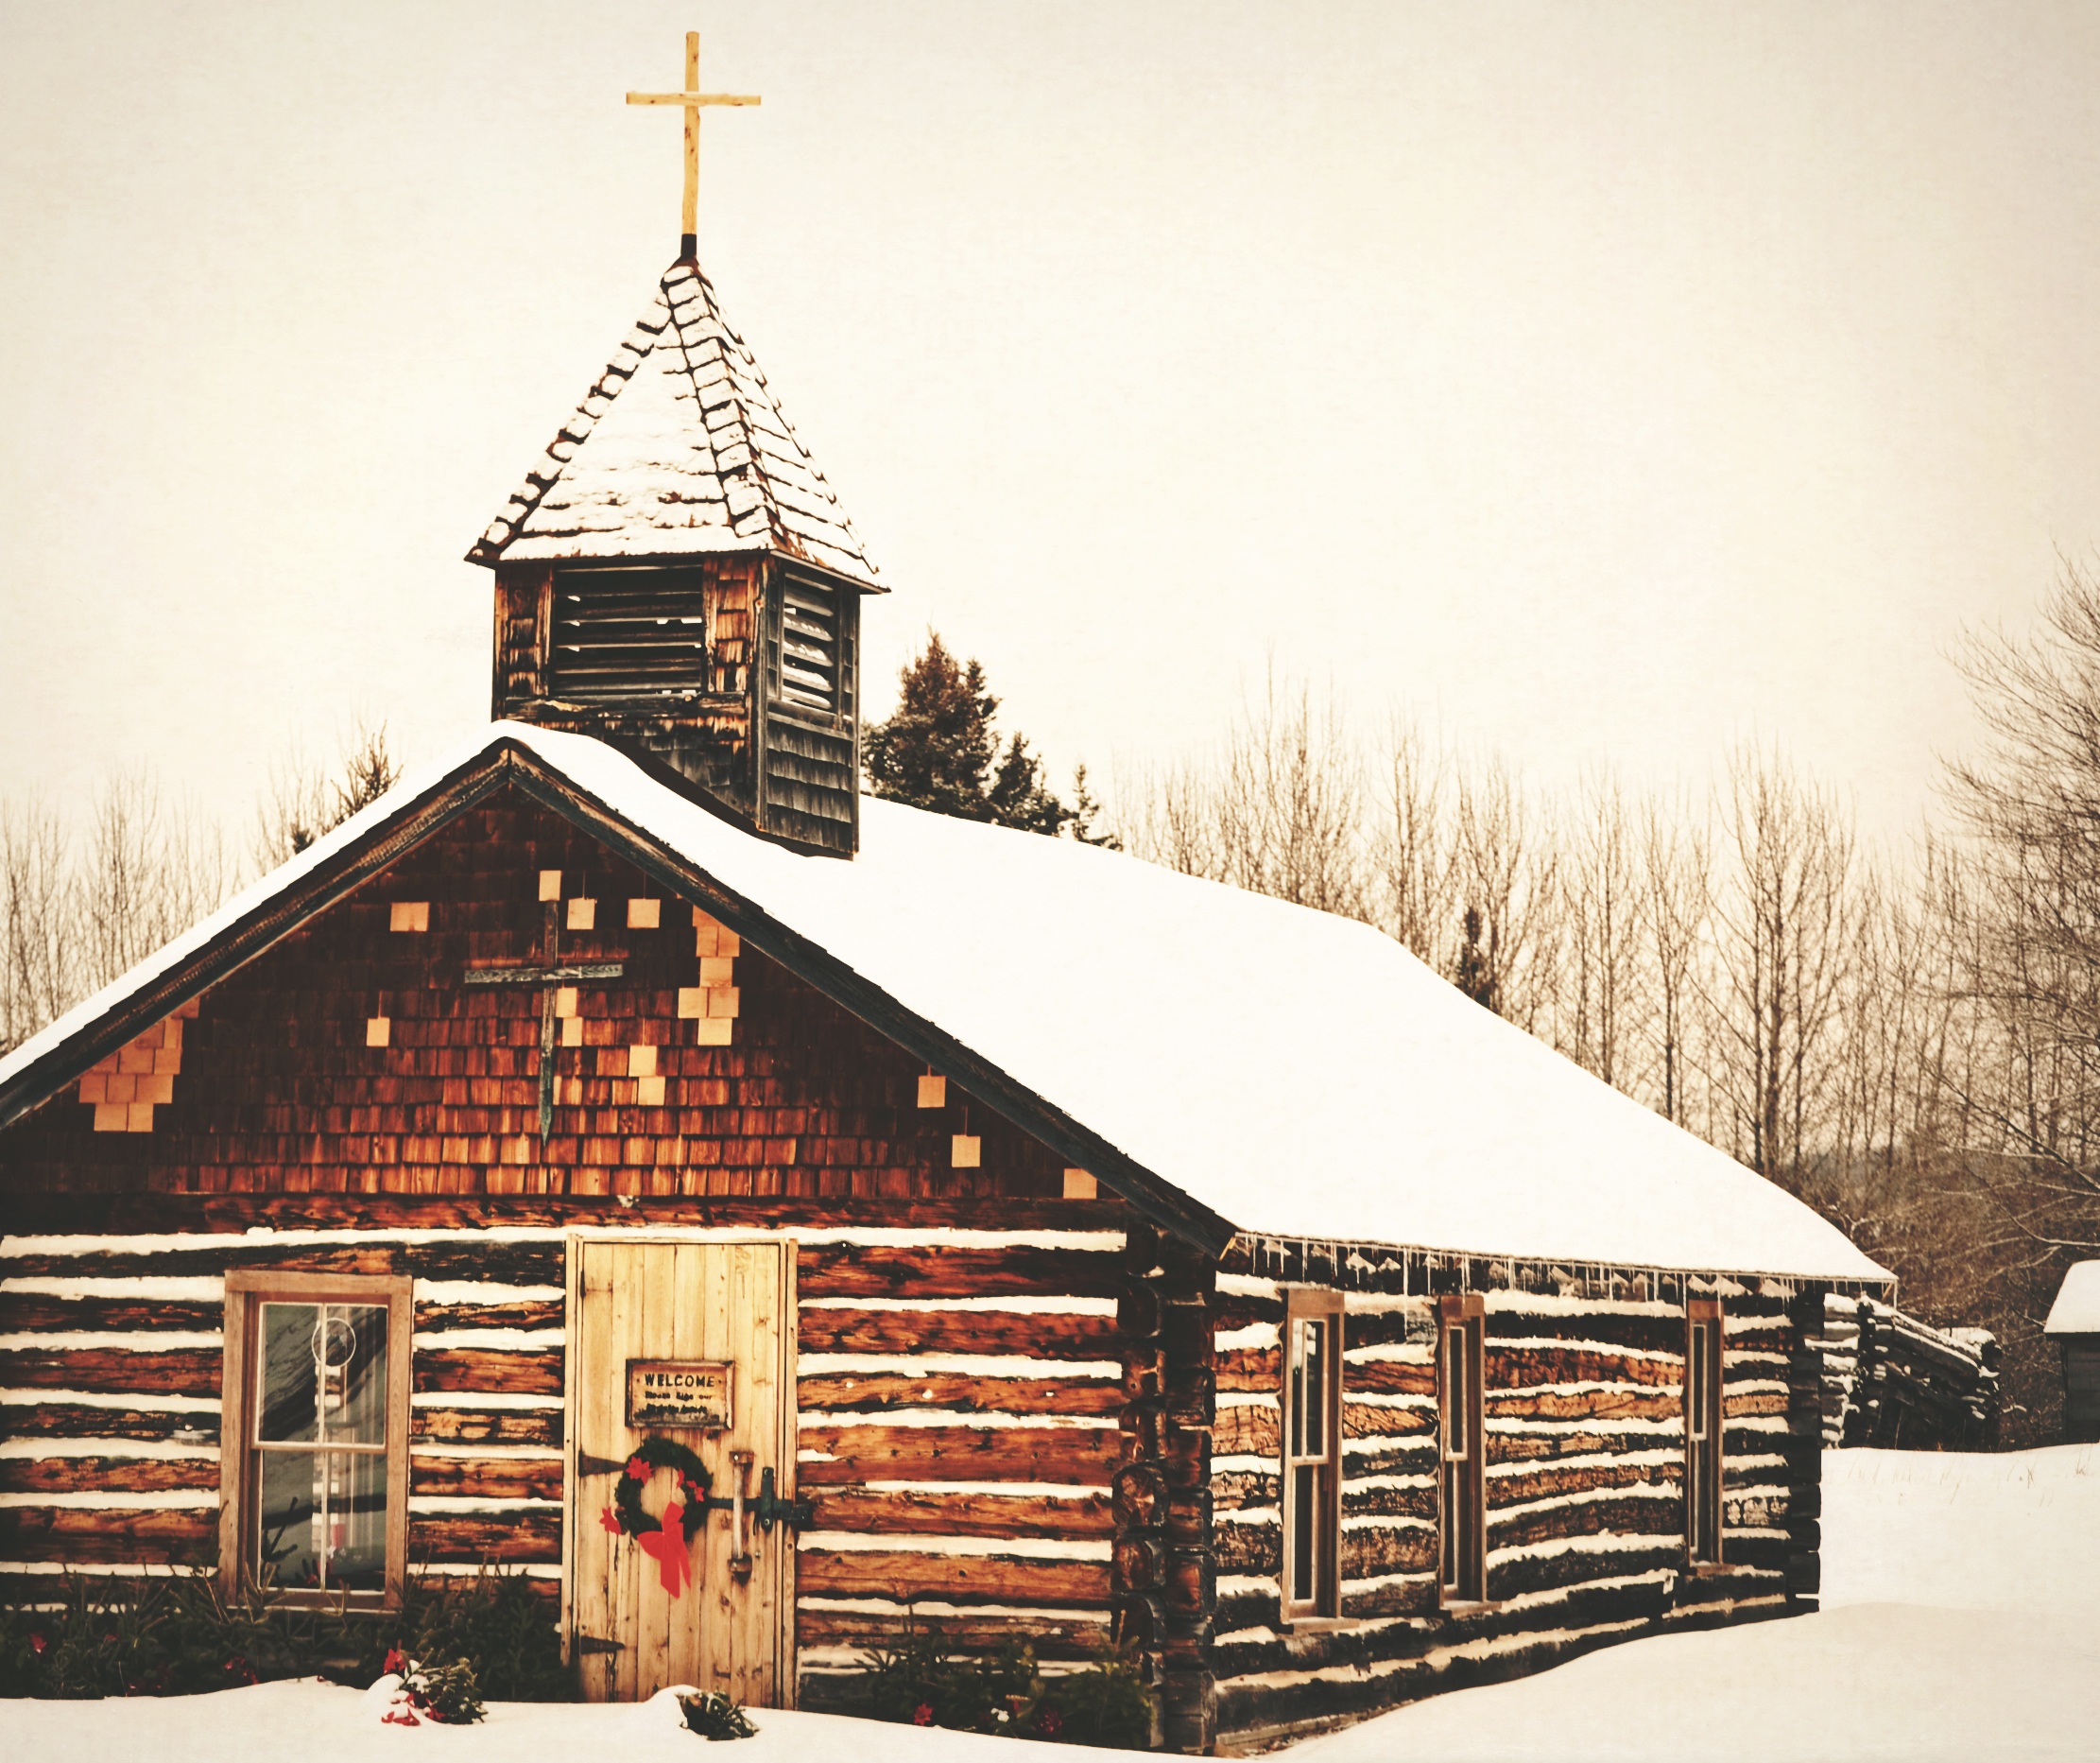
nature, snow, cold, winter, architecture, wood, white, house, building, barn, home, travel, scenery, religion, landmark, church, cathedral, cross, season, religious, log cabin